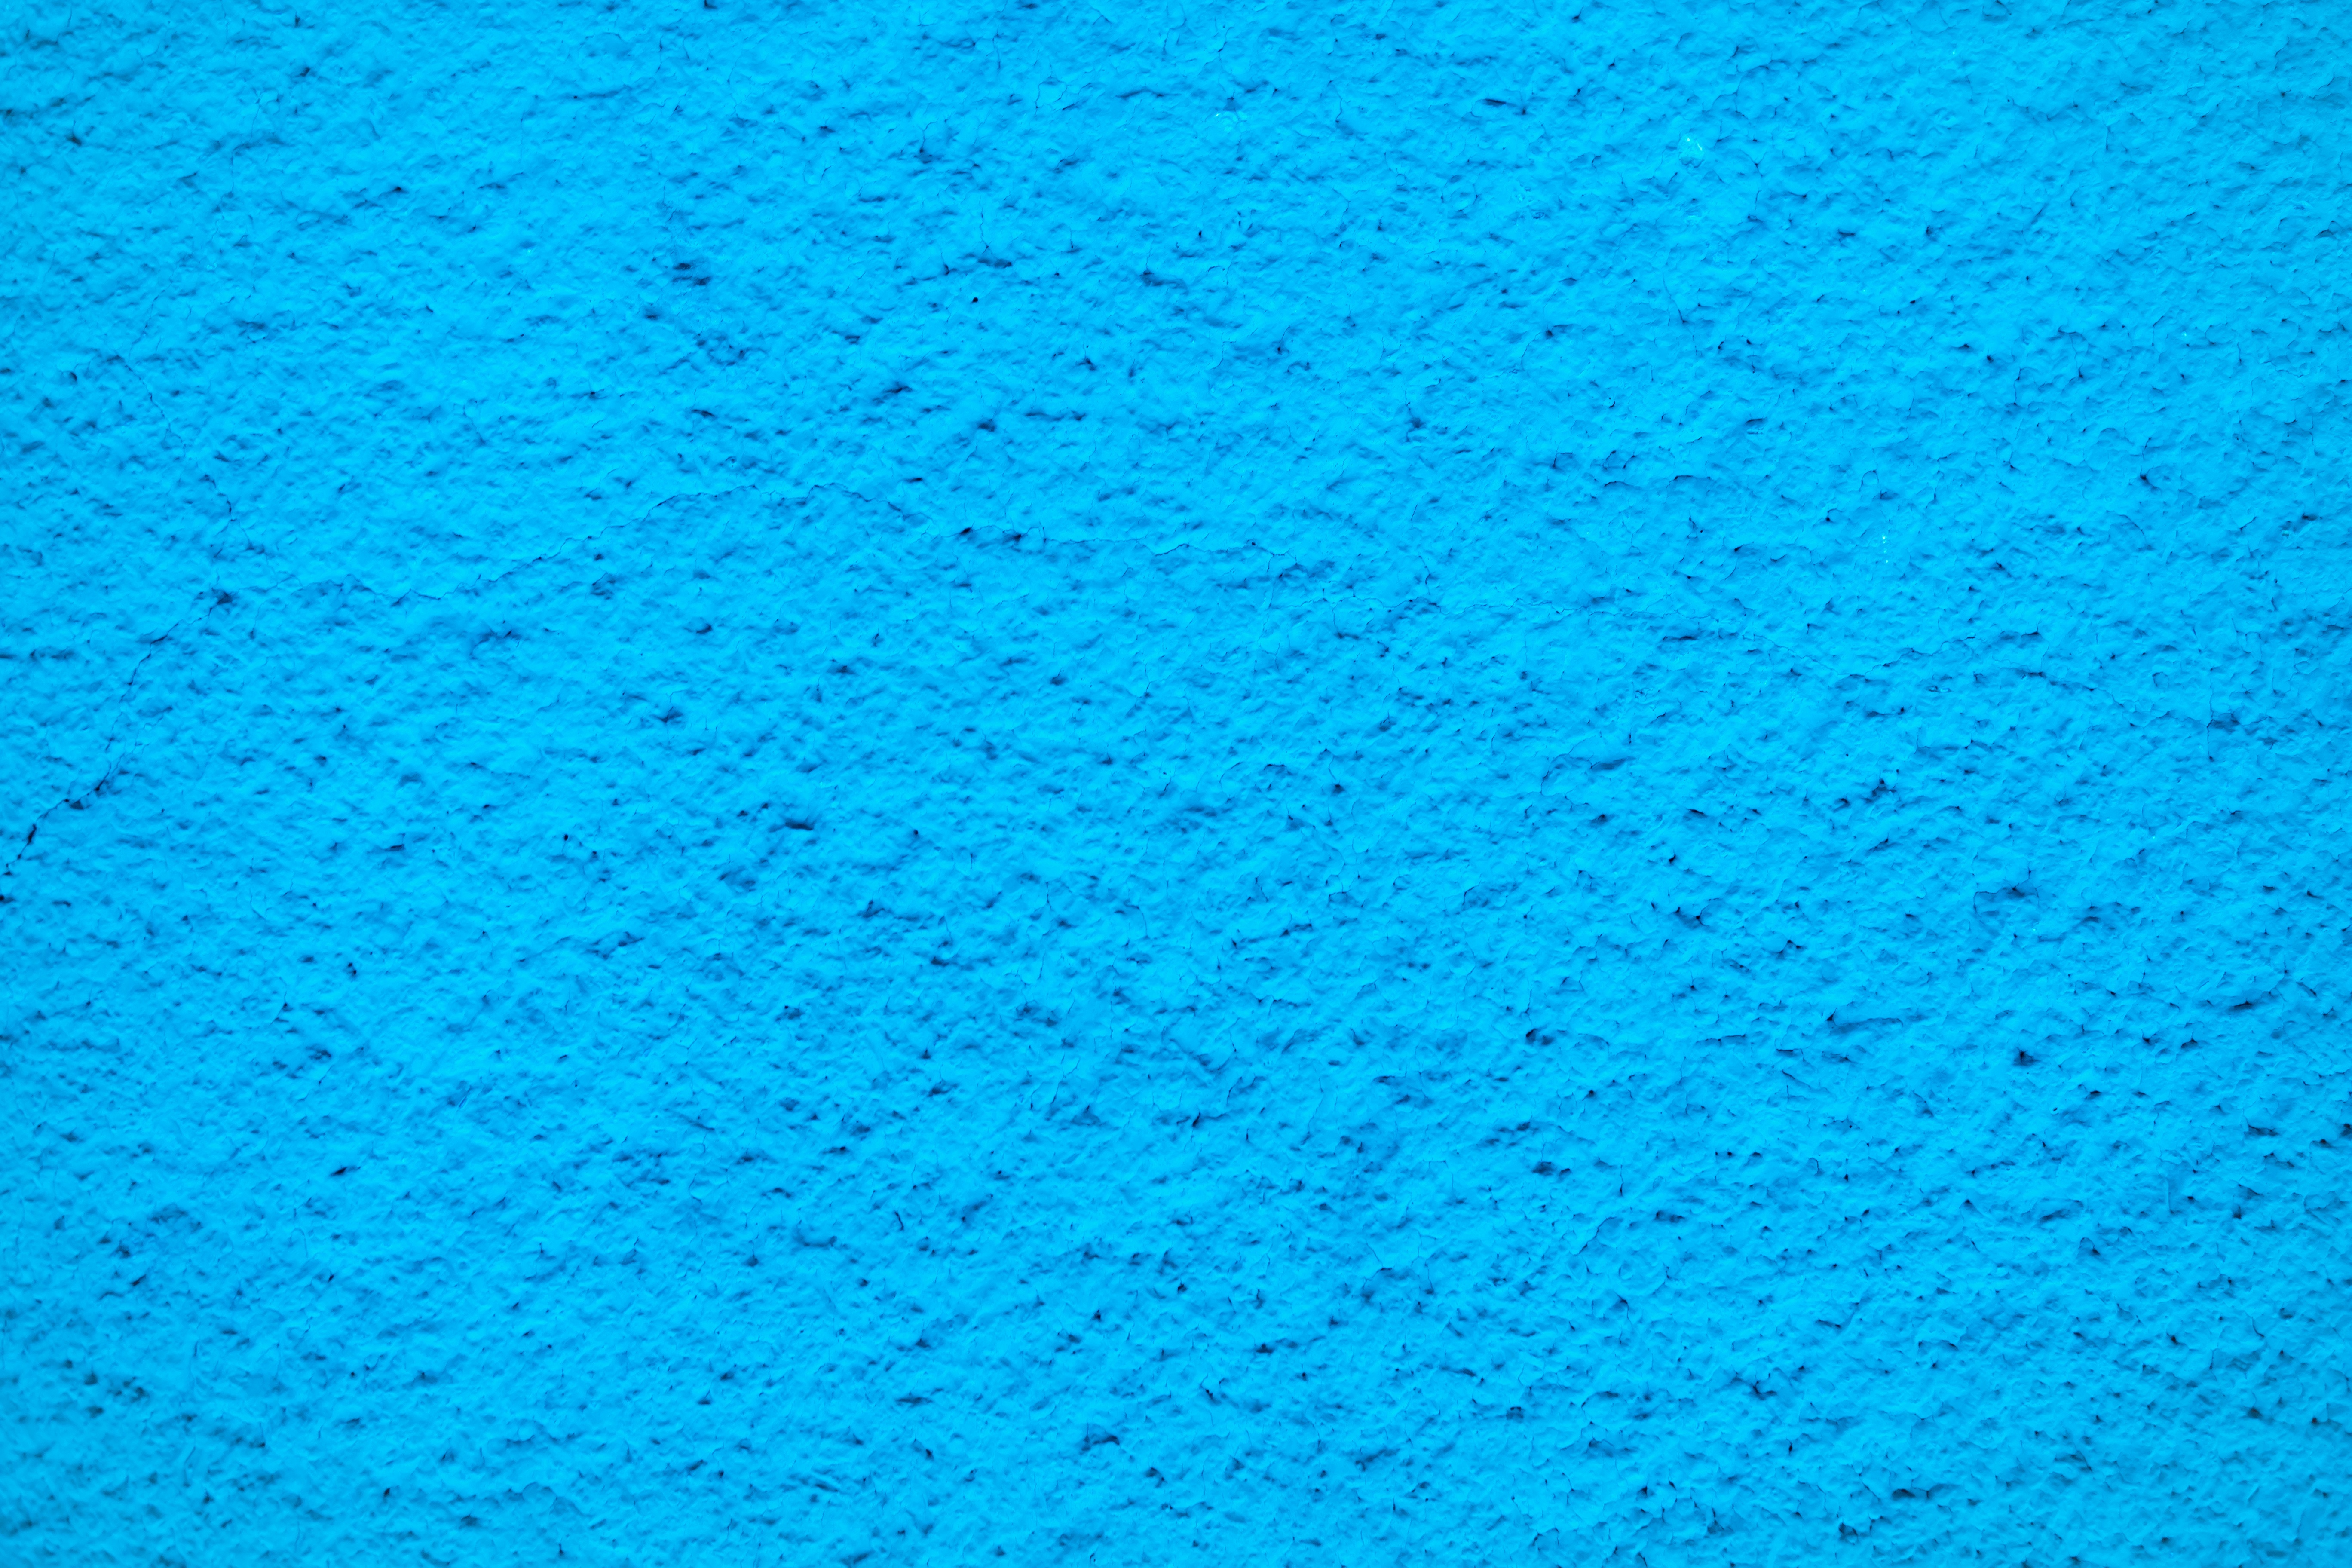
abstract, structure, texture, pattern, line, green, blue, circle, artwork, painting, art, background, aqua, turquoise, digital art